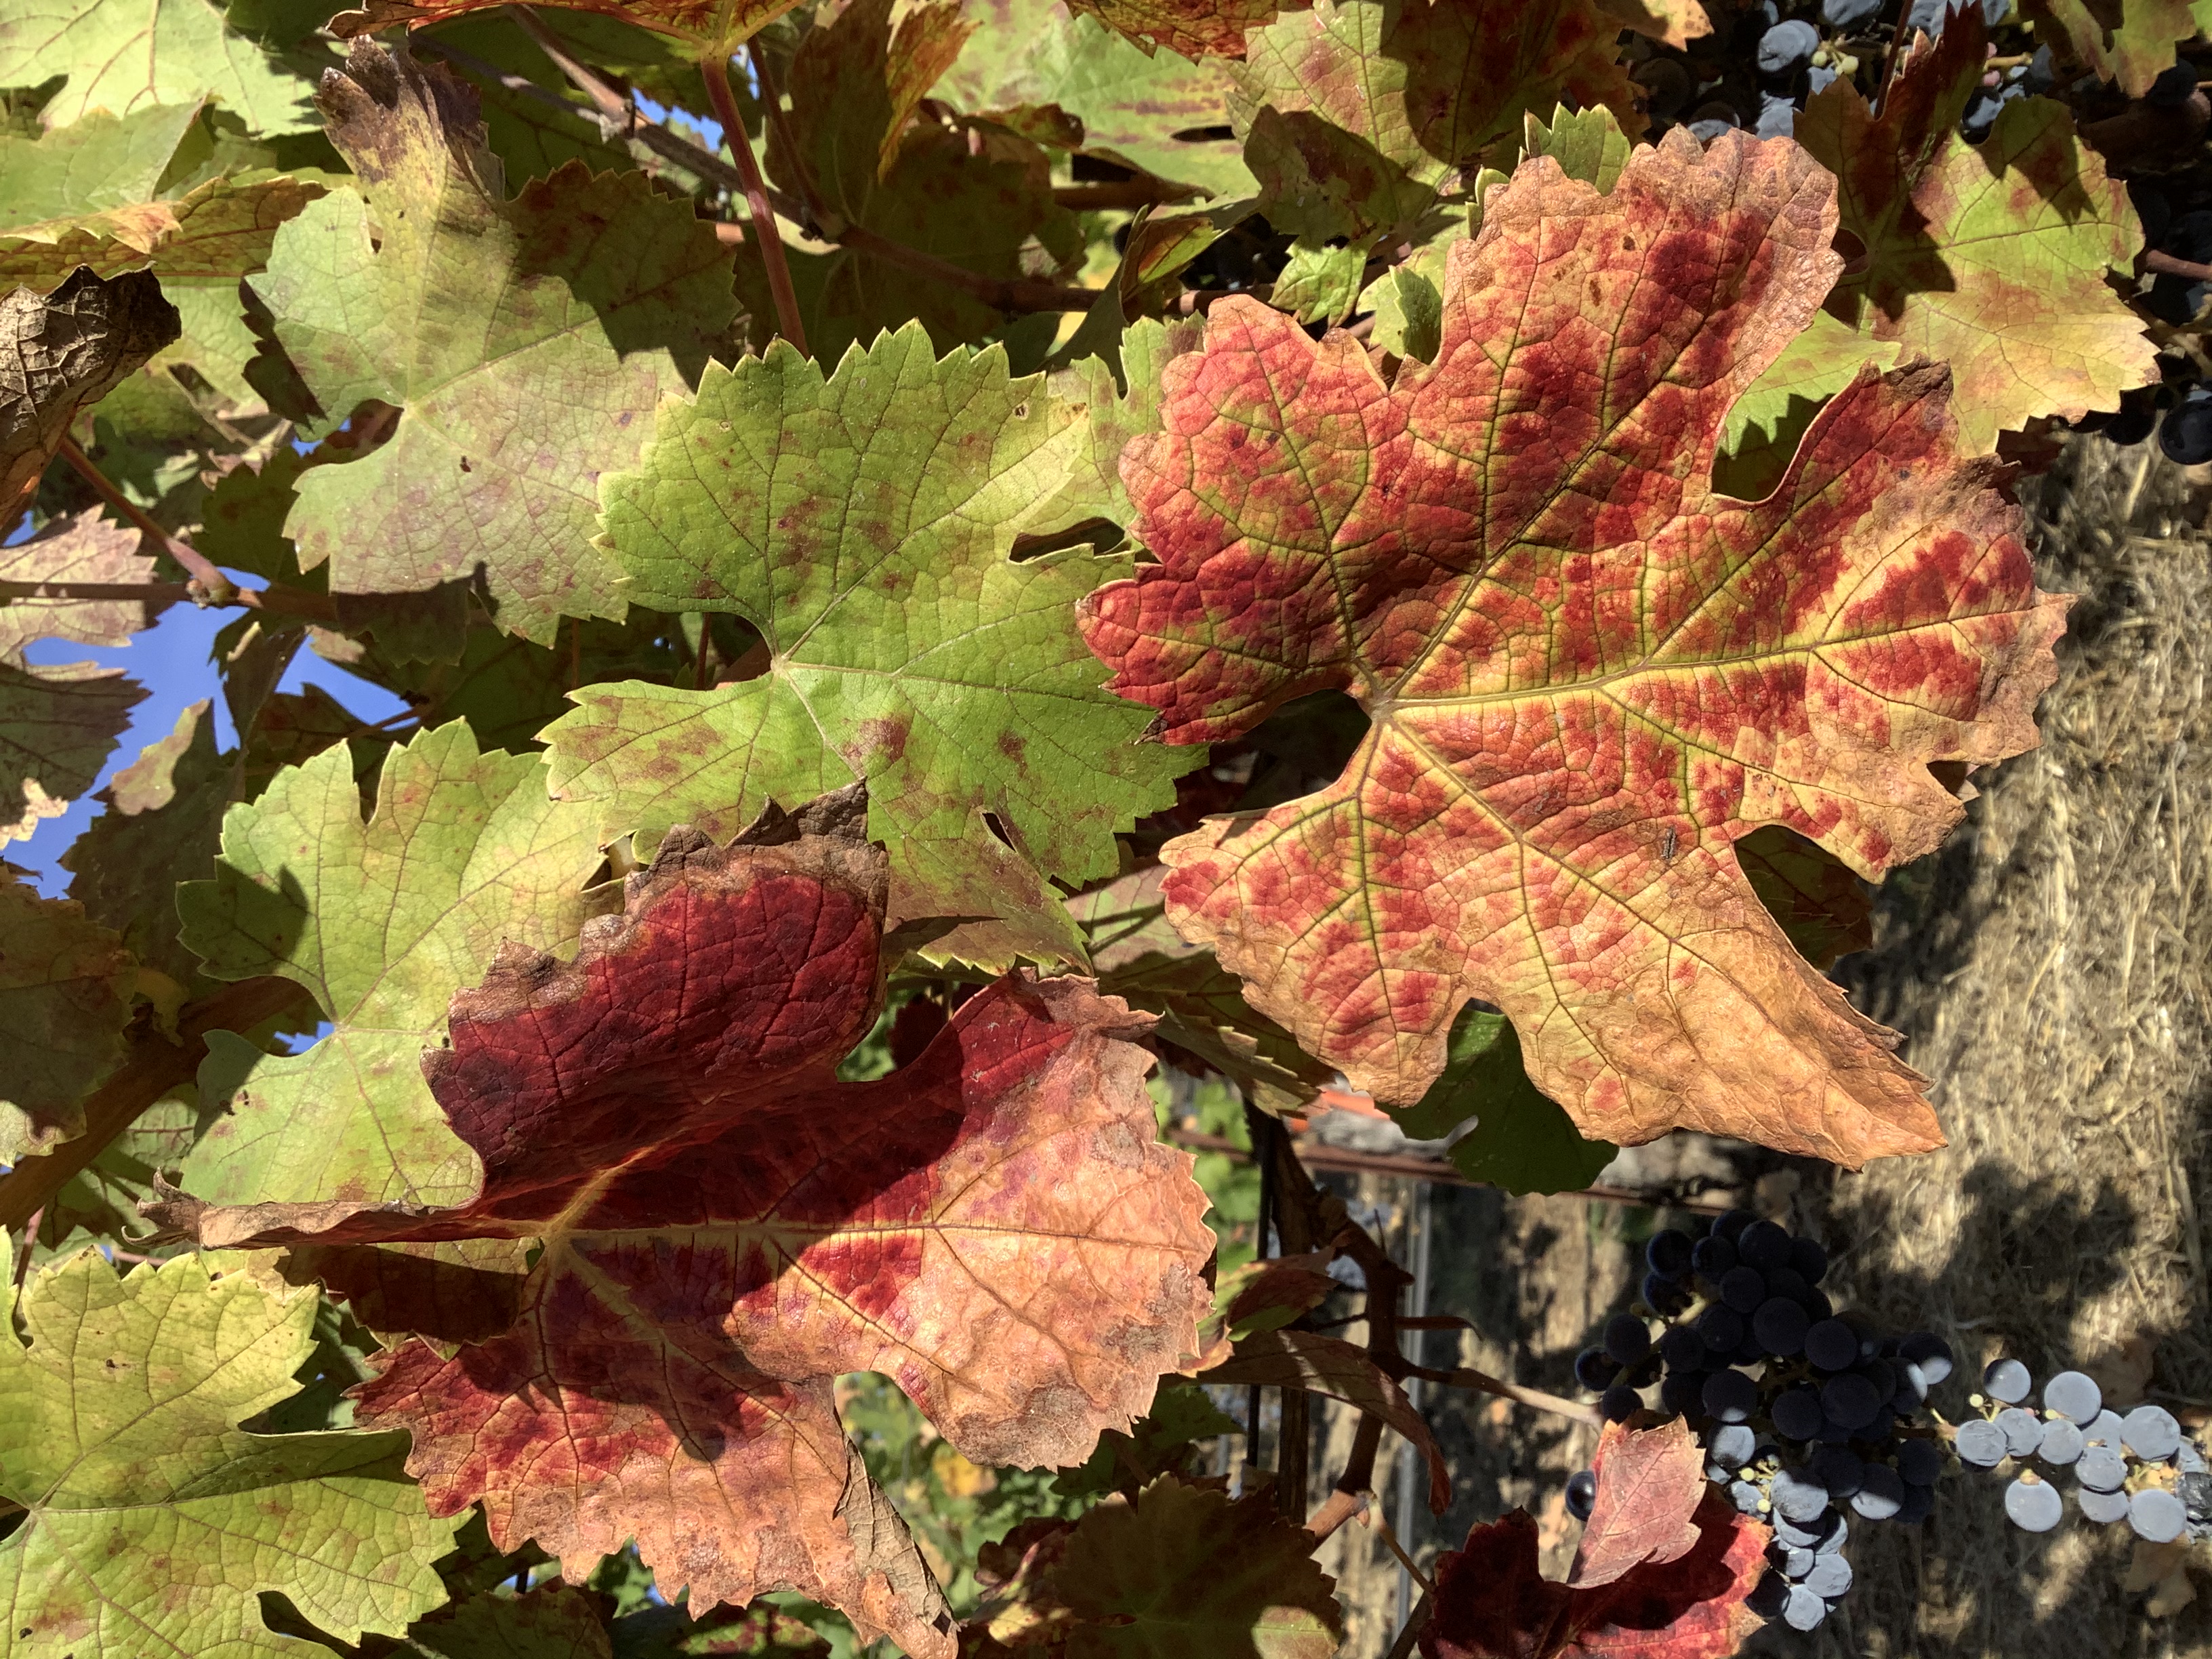
Label: Red Blotch